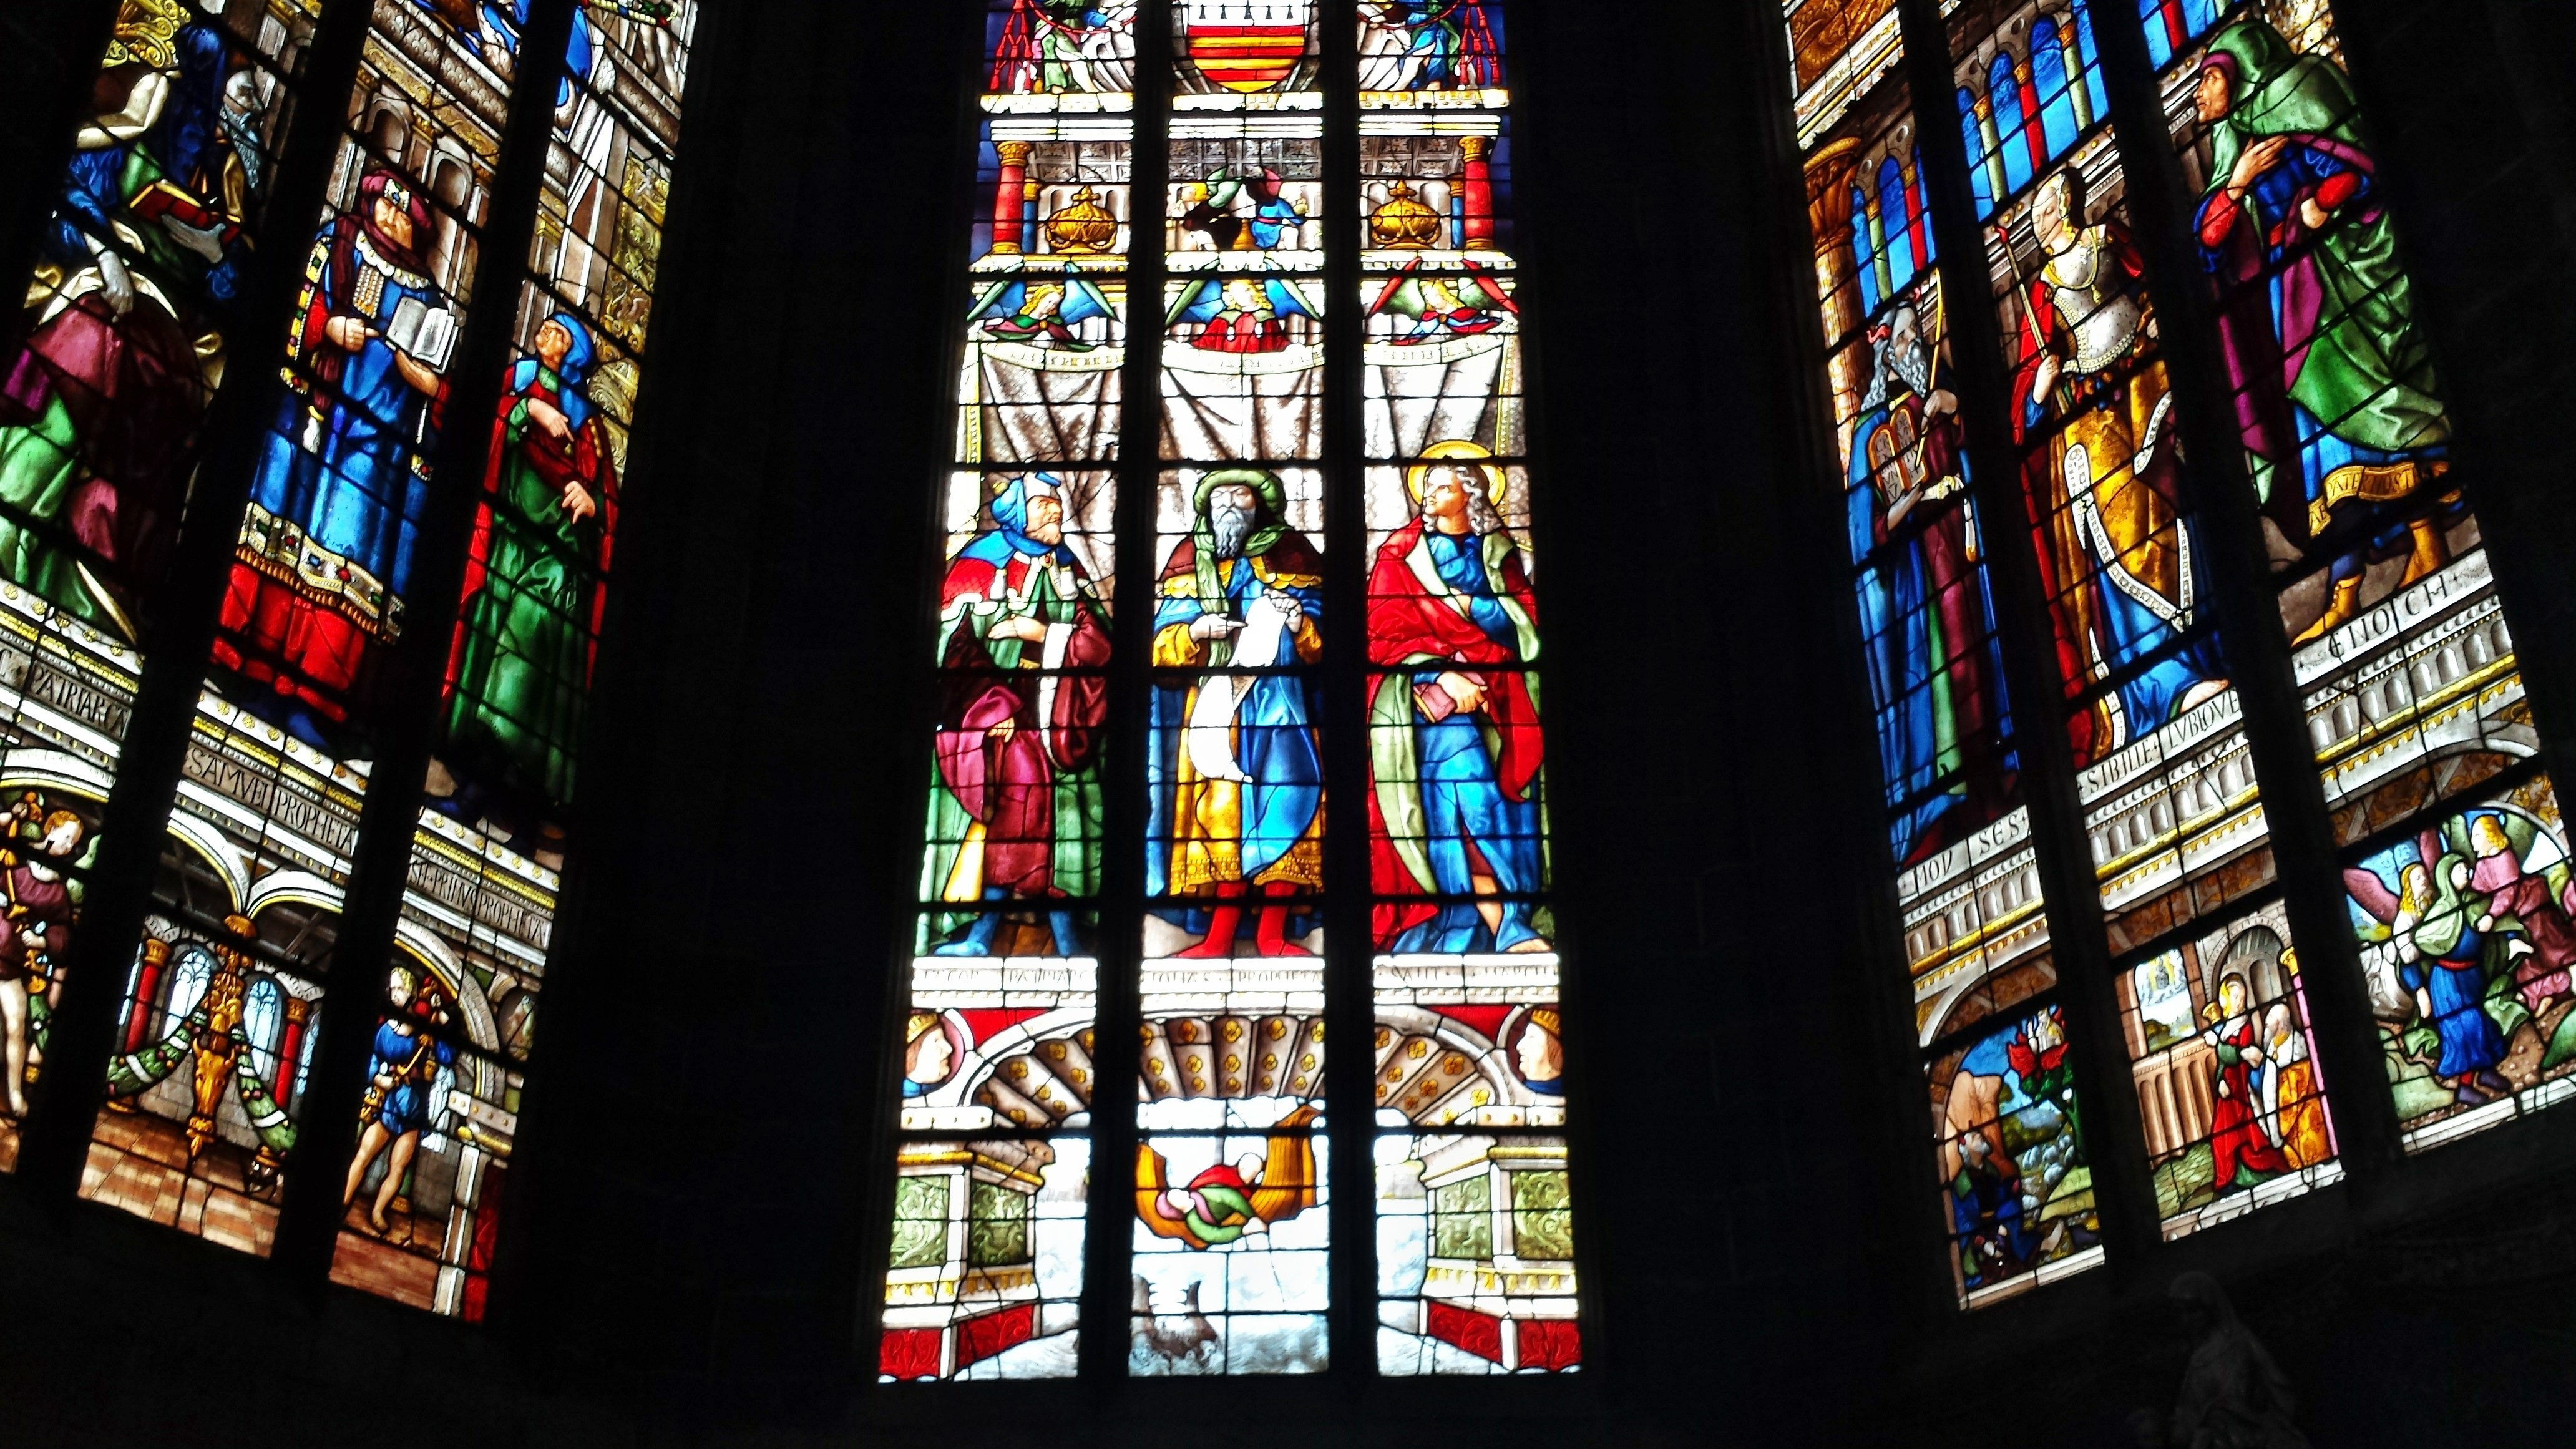
window, glass, religion, church, material, stained glass, symmetry